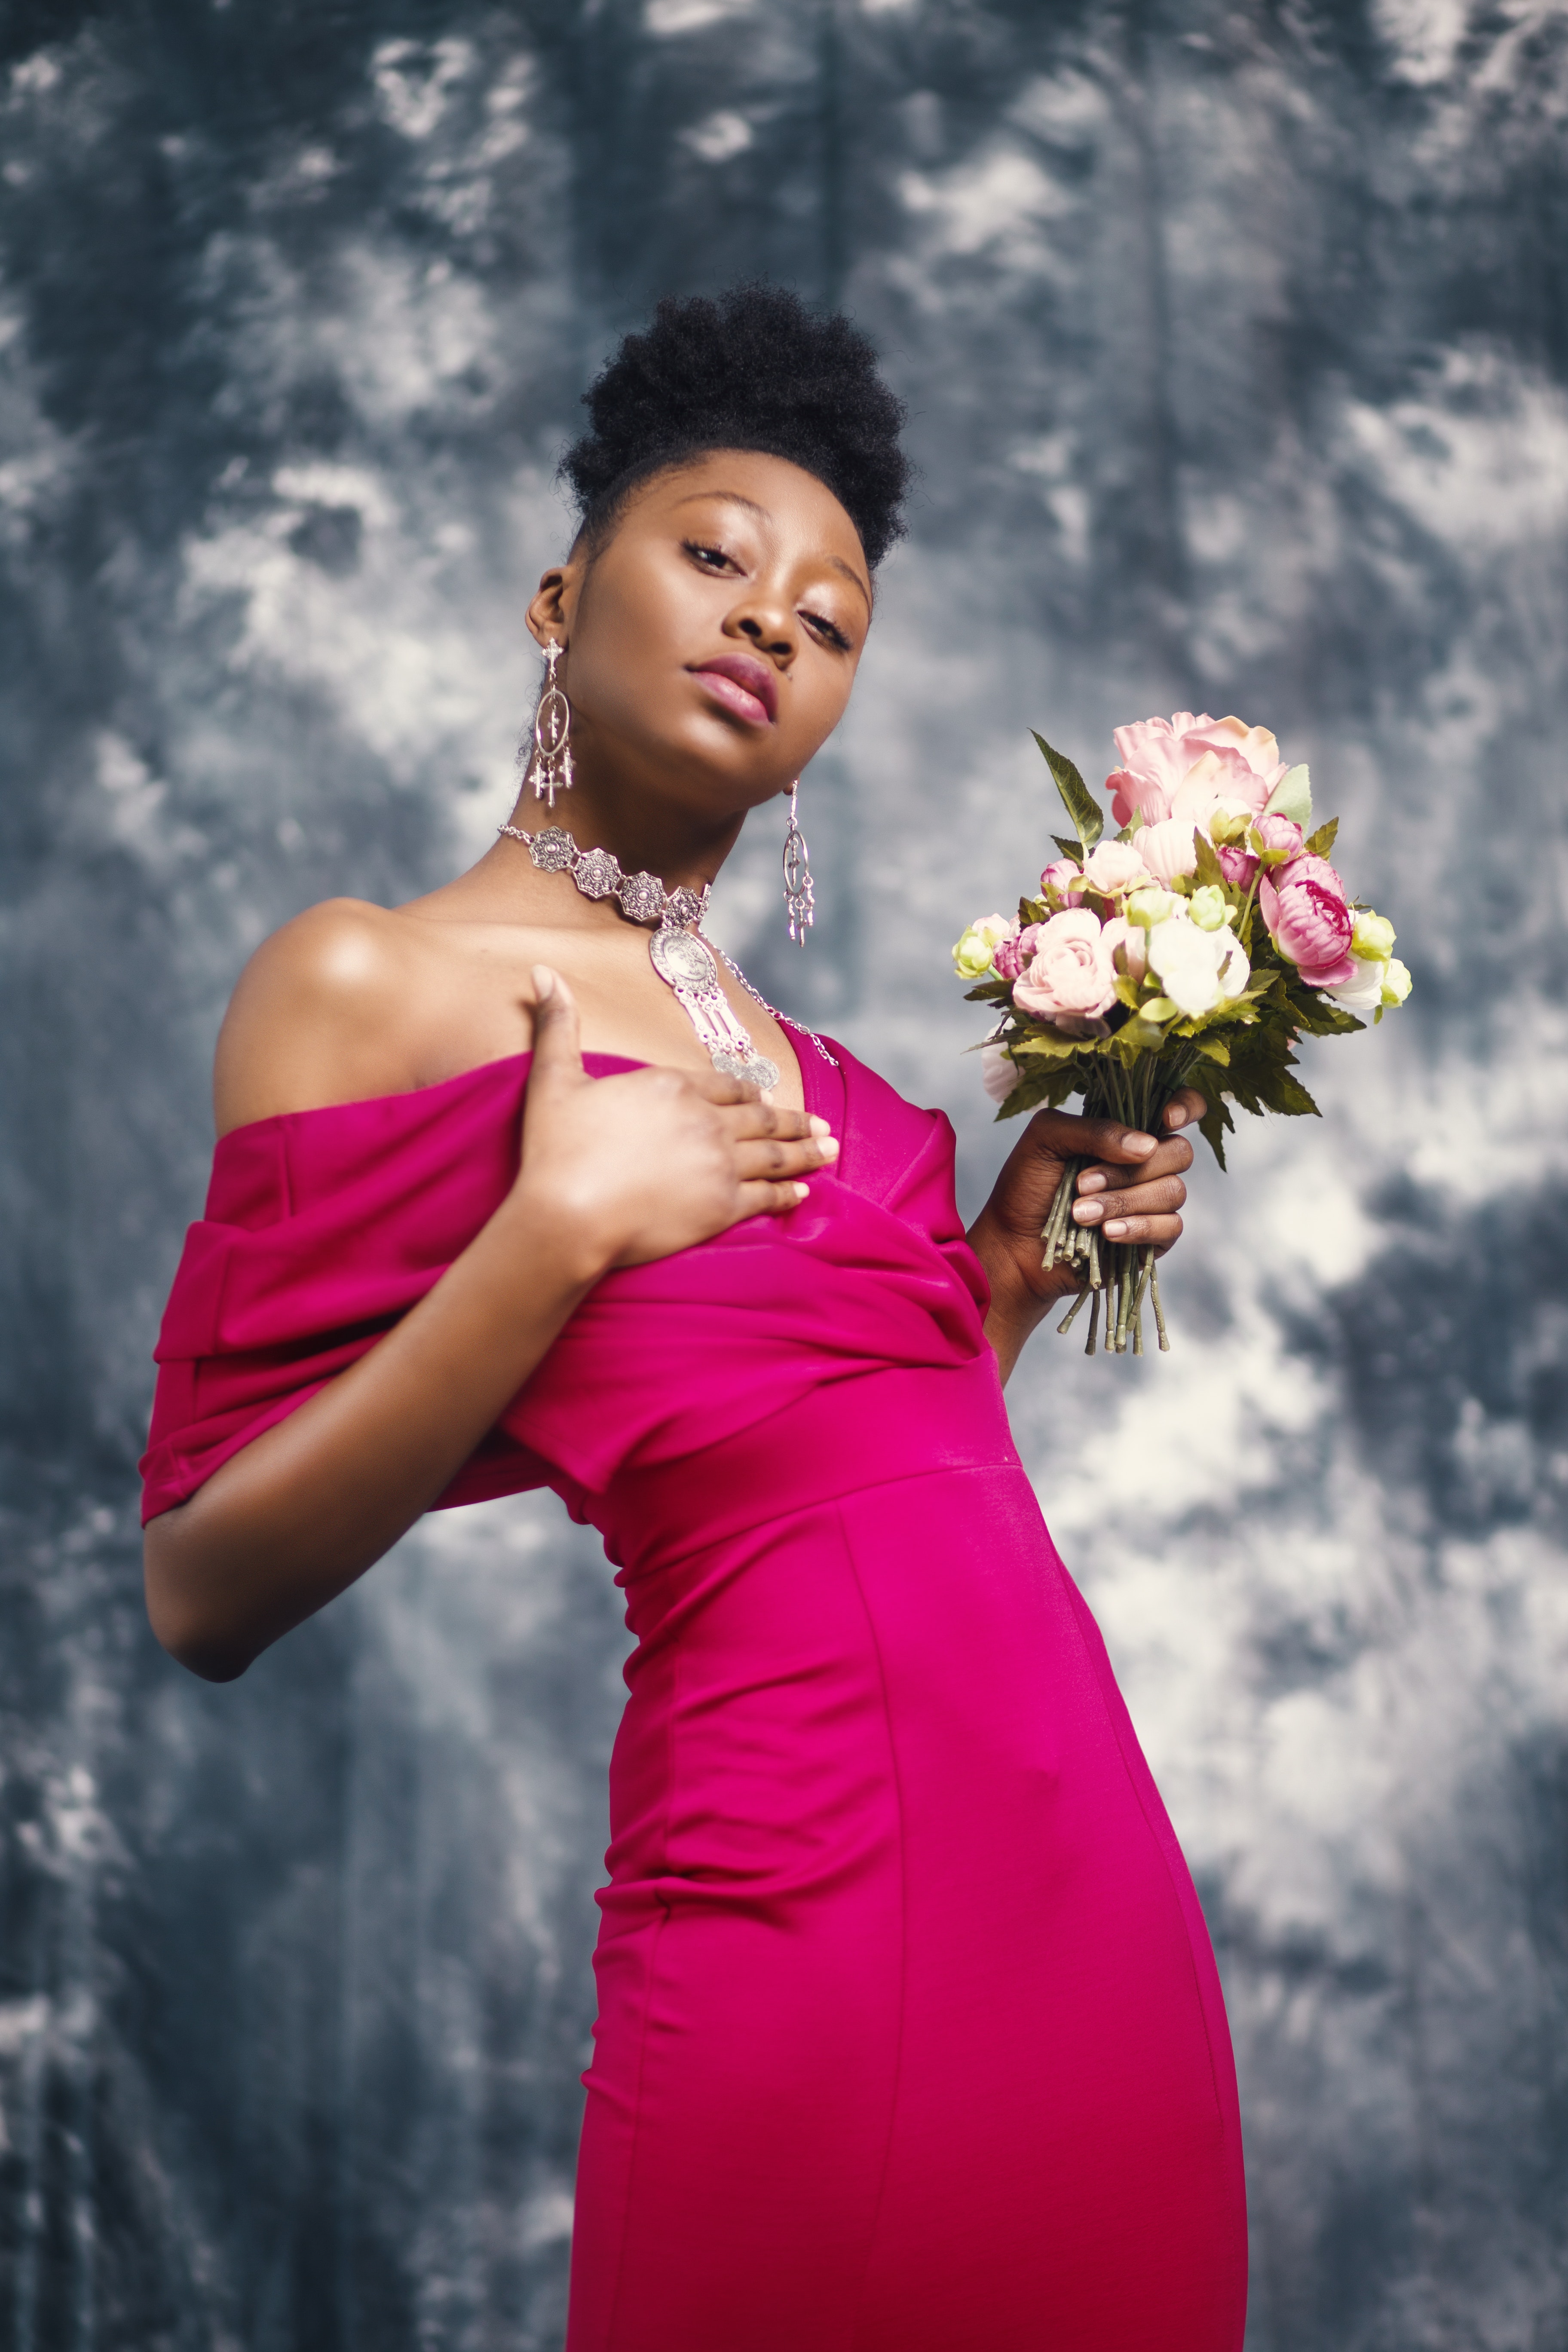
pink, beauty, formal wear, dress, shoulder, skin, photo shoot, fashion, photography, magenta, gown, model, flower, flash photography, plant, black hair, petal, trunk, abdomen, fashion model